José Manuel Balmaceda

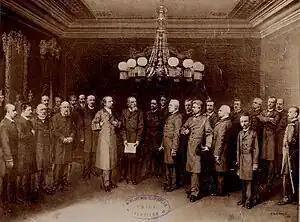
Meeting of notables in the Theater of Santiago with President José Manuel Balmaceda by Nicolás Guzmán Bustamante

Balmaceda became President of Chile on September 18, 1886, following the 1886 election. His election was bitterly opposed by the Conservatives and dissident Liberals, but was finally achieved by the official influence of President Domingo Santa María. The election was not free and fair. Opposition candidate José Francisco Vergara withdrew his candidacy before the final votes were counted. In assuming office President Balmaceda endeavoured to bring about a reconciliation of all sections of the Liberal Party in Congress and so form a solid majority to support the administration, and to this end he nominated representatives of the different political groups as ministers. Six months later the cabinet was reorganized, and two of the most bitter opponents of his election were accorded portfolios. But despite his great capacity, Balmaceda's imperious temper little fitted him for the post.